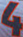
Number: 4